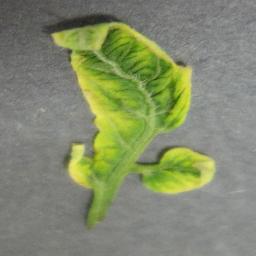
Label: Tomato___Tomato_Yellow_Leaf_Curl_Virus